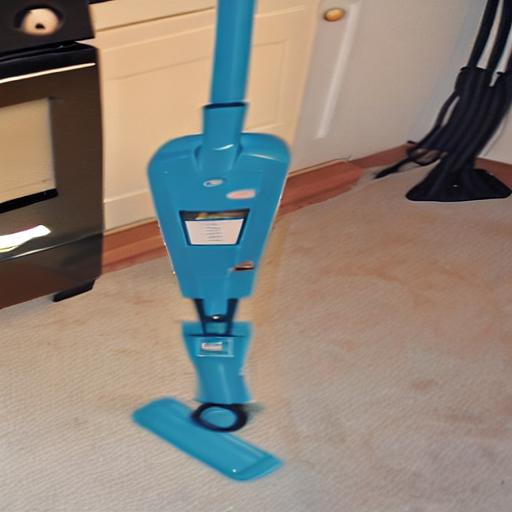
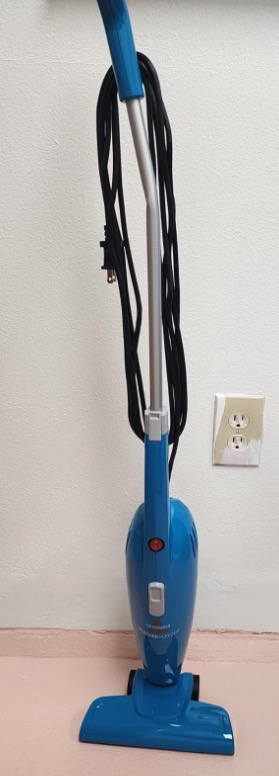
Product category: items_vacuum
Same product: no